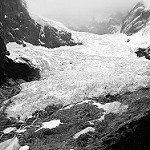
Label: B & W